Duck Creek Village (Smyrna, Delaware)

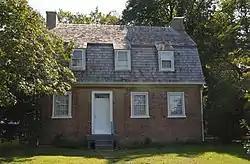
"The Lindens," Duck Creek Village, September 2012

Duck Creek Village, also known as Salisbury, is a national historic district located at Smyrna, Kent County, Delaware. It encompasses three contributing buildings that are the remnants of a mid-18th century community. They are the two-story, five-bay, brick former miller's house known as "The Lindens;" a one-story, plank house with a steep gable roof; and a former grist mill measuring 80 feet by 100 feet. In 1998 and 1999, the Duck Creek Historical Society disassembled and moved the plank house to the rear yard of the Smyrna Museum Complex.